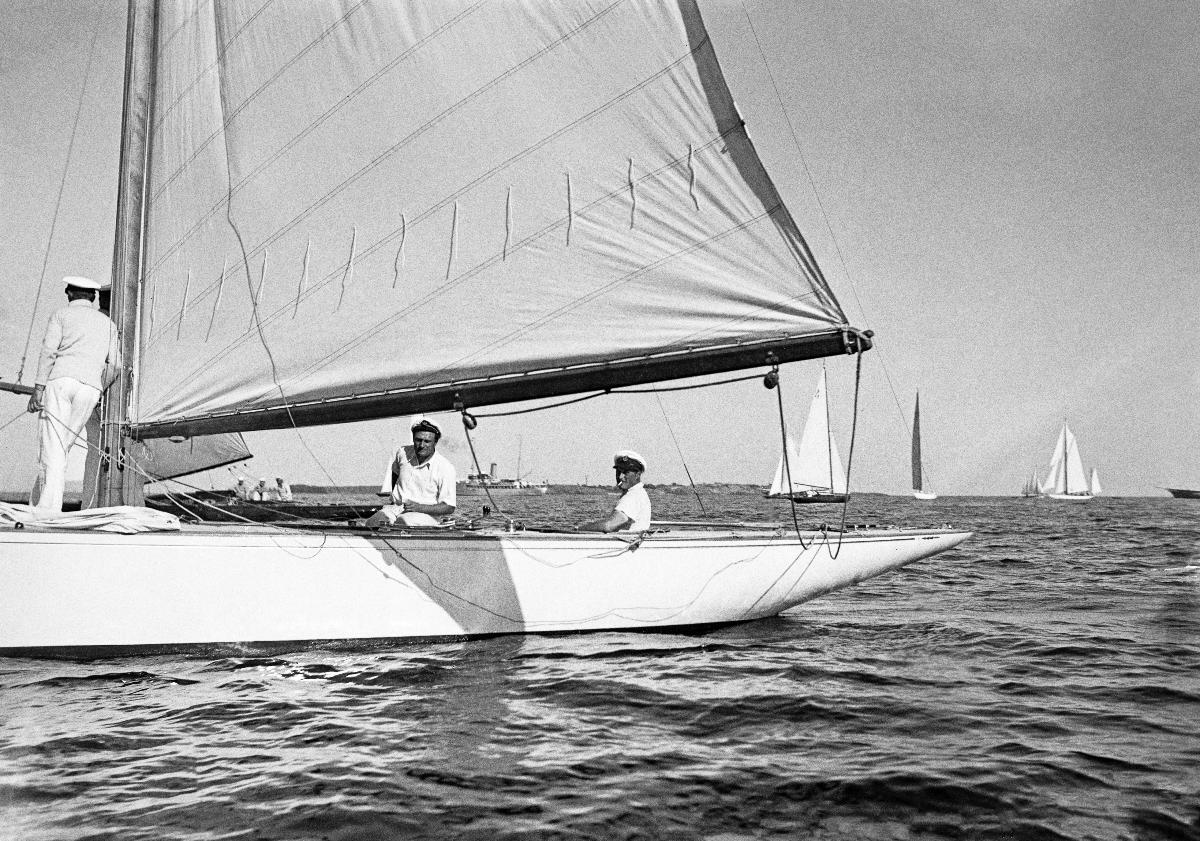
Nyländska Jaktklubben NJK:n 75-vuotisjuhla ja regatta
Nyländska Jaktklubben NJK:s 75-årsjubileum och regatta; 75th Anniversary Jubilee and Jubilee regatta of Nyländska Jaktklubben NJK
sisällön kuvaus: Nyländska Jaktklubben NJK:n 75-vuotisjuhla ja juhlaregatta 1936. Norjan kruununprinssi Olav purjehtii Helsingin edustalla 11.7.1936. content description: 75th Anniversary Jubilee and Jubilee regatta of Nyländska Jaktklubben NJK 1936. Crown Prince Olav of Norway is sailing outside Helsinki 11.7.1936. innehållsbeskrivning: Nyländska Jaktklubben NJK:s 75-årsjubileum och festregatta 1936. Norges kronprins Olav seglar utanför Helsingfors 11.7.1936.
Kuvaaja: Sundström, Hugo, kuvaaja
Vuosi: 1936
Paikka: Suomi, Uusimaa, Helsinki
Aiheet: Olav; purjehdus; pursiseurat; regatat; purjeveneet; kuninkaalliset; Norja; HBL; Norjan kruununprinssiparin virallinen vierailu Suomeen; sailing; sailing clubs; regattas; sailboats; regatta; contest; sailingboats; yacht clubs; jubilee; royalties; Norway; Norwegian Crownprince and Princess on official visit to Finland; royalty; segling; segelsällskap; regattor; segelbåtar; tävling; jubileum; NJK; kungligheter; Norge; Norska kronprinsparets officiella besök i Finland